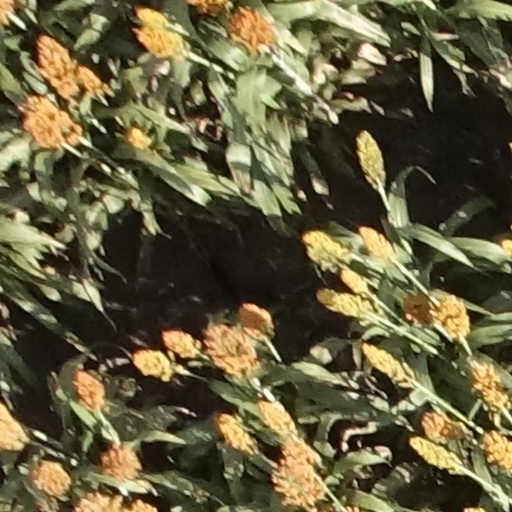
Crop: sorghum